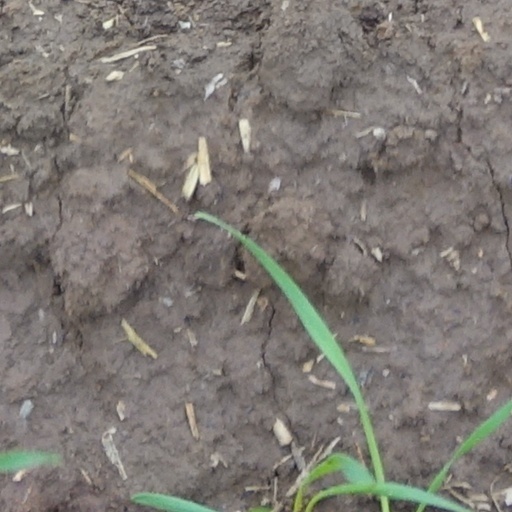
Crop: wheat